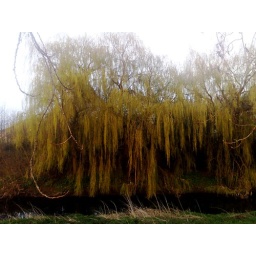
tree on the bank of river Ouzel near Willen Lake, Milton Keynes